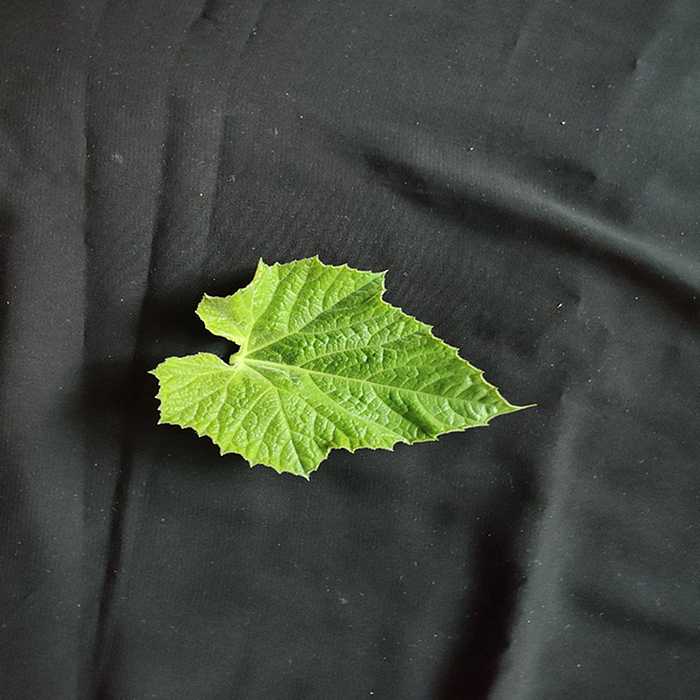
Plant: Bottle gourd
Label: Fresh leaf